Tabun oven

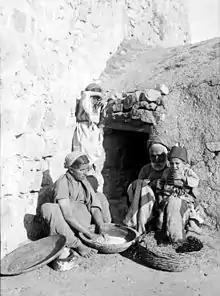
Woman kneading bread in front of a baking hut wherein there is a "tabun"

Made of yellow pottery clay soil. The best is from Aaroub or Al Aaroub. The soil is wetted and made into a thick clay mixed with chopped stubble and straw from harvested wheat. The clay is hand-formed to make the dome-shaped shell. It can be as much as in diameter at its base, about high, with an open top, approximately in diameter. In some places, the shell may be as high as 2 feet and 2 feet wide. The shell wall is about 2.54 cm (1 in) to 5 cm (2 in) thick. The shell is sun baked for weeks, before it is fired.